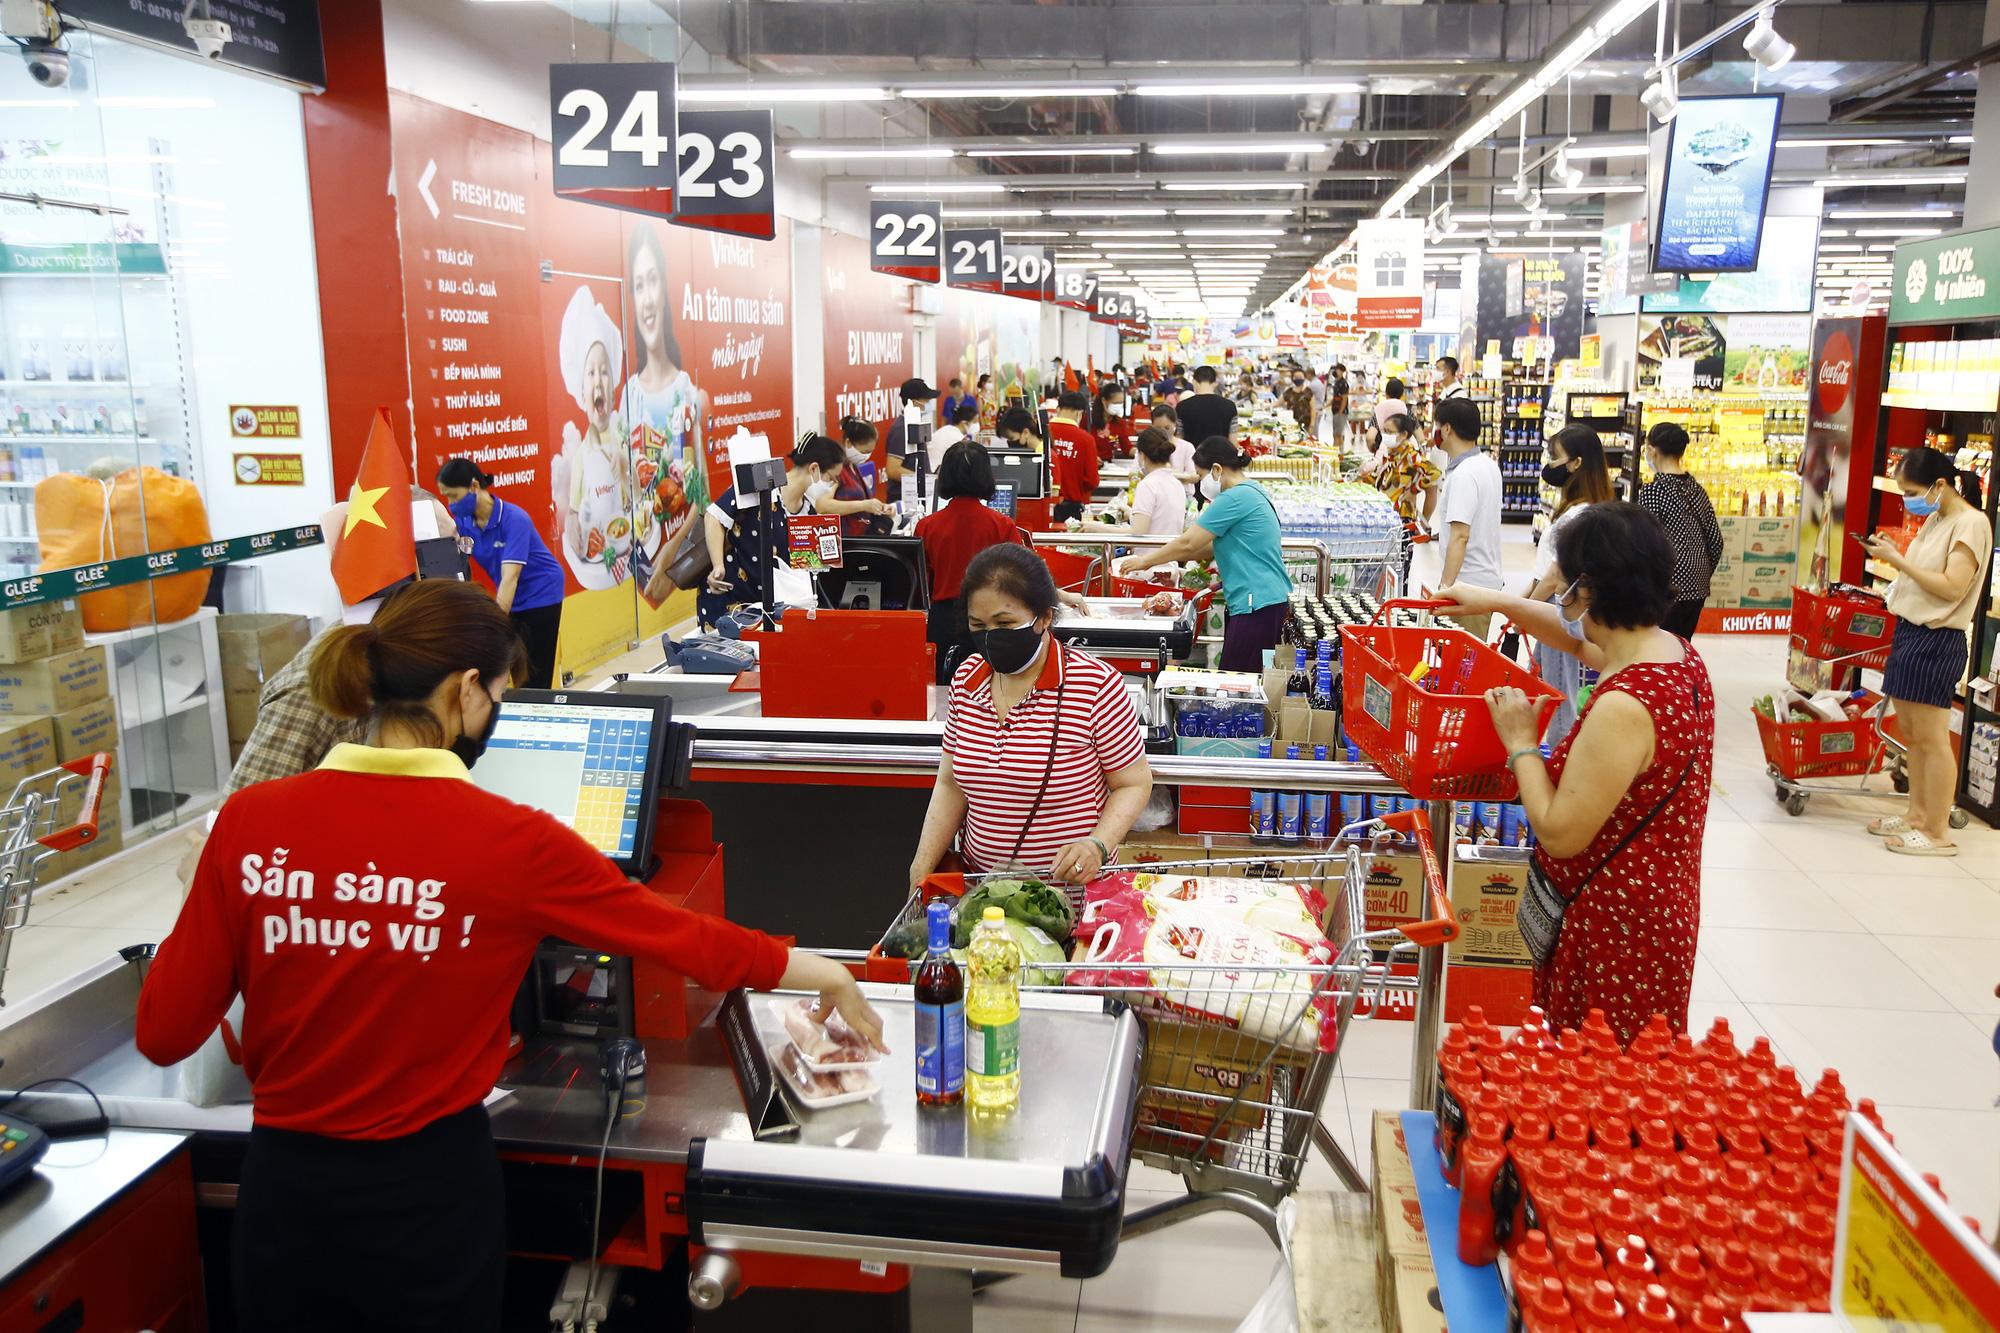
có nhiều người đang xuất hiện quanh quầy thu ngân của siêu thị